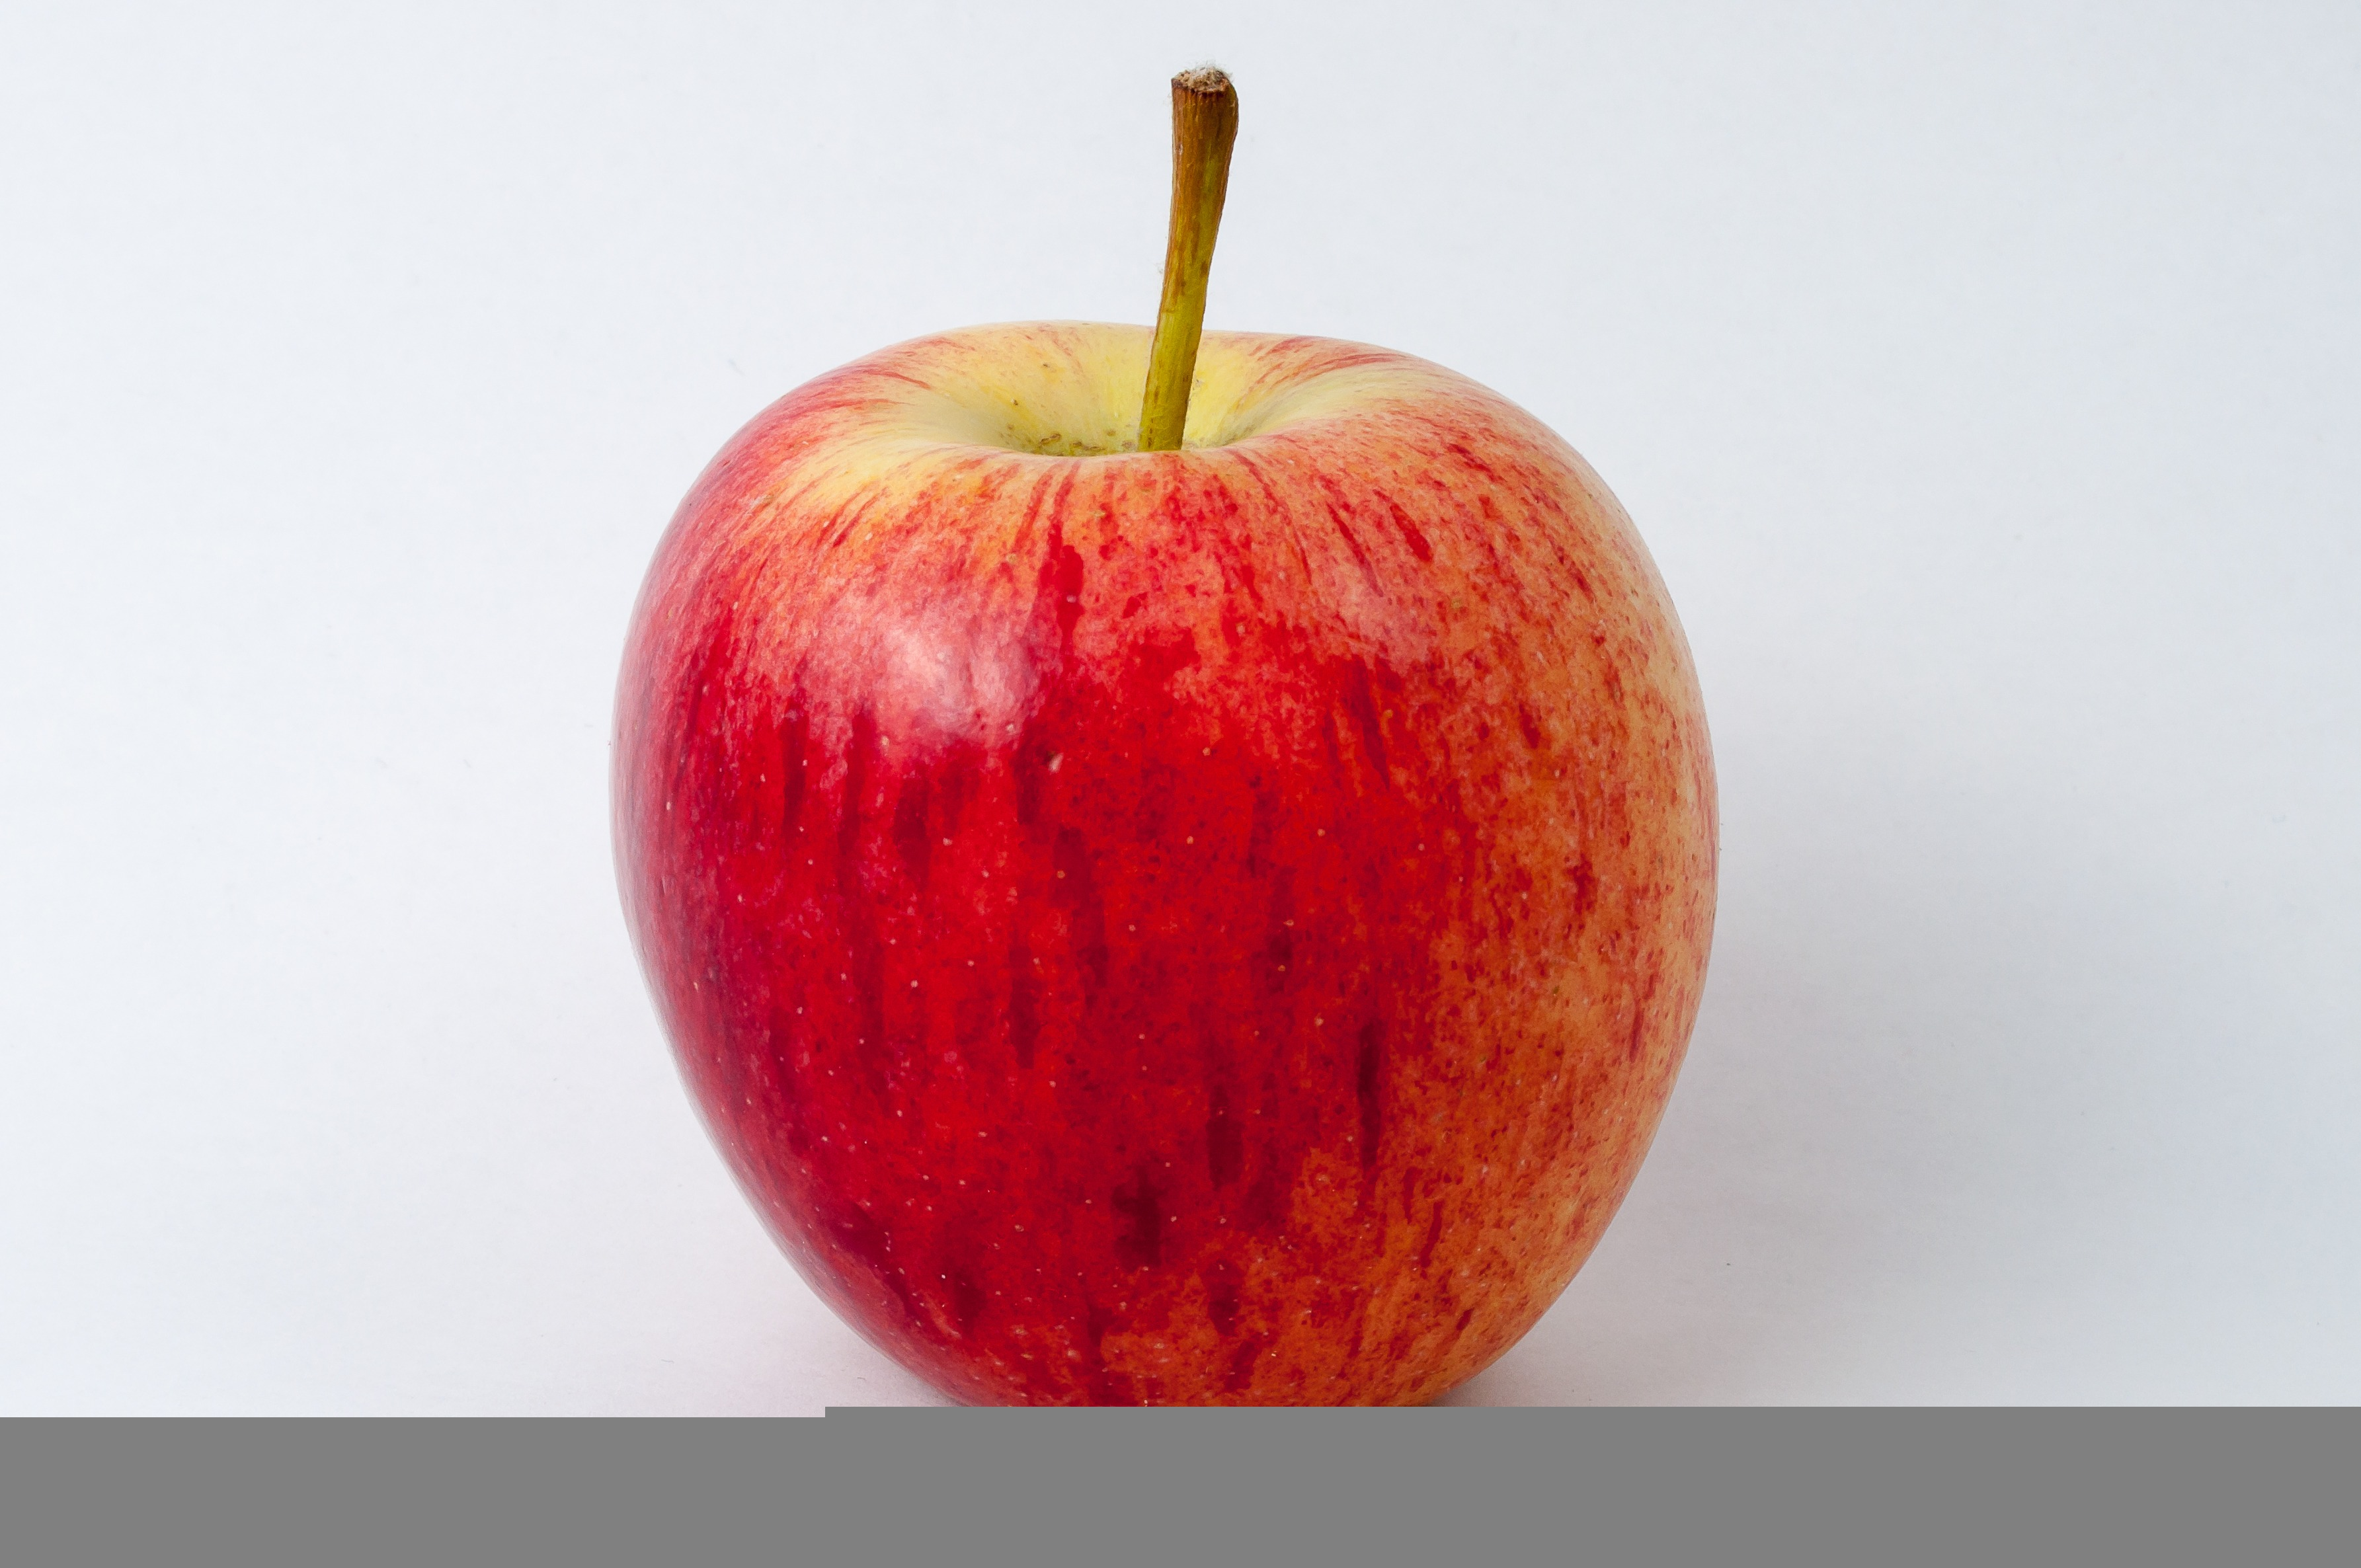
apple, plant, fruit, ripe, food, red, produce, healthy, eat, delicious, flowering plant, rose family, still life photography, land plant, rose order